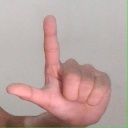
अक्षर: ल